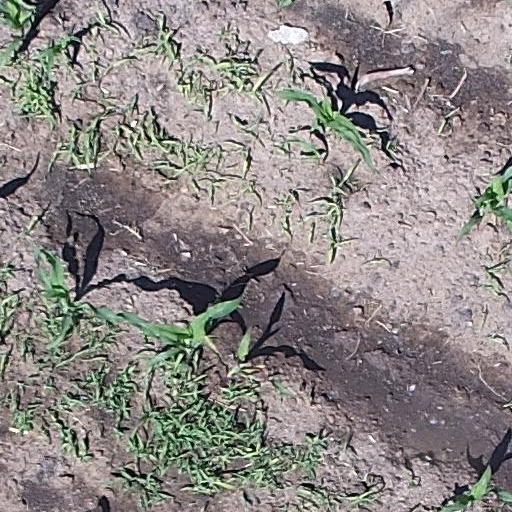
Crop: maize; corn